Yangra

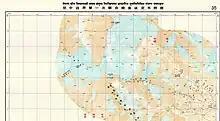

Yangra, and the entire Ganesh Himal, lie between the Budhi Gandaki and Trisuli Gandaki valleys, northwest of Kathmandu. Yangra lies on the border between Nepal and Tibet, and is east-southeast of Manaslu, the nearest 8,000 metre peak.